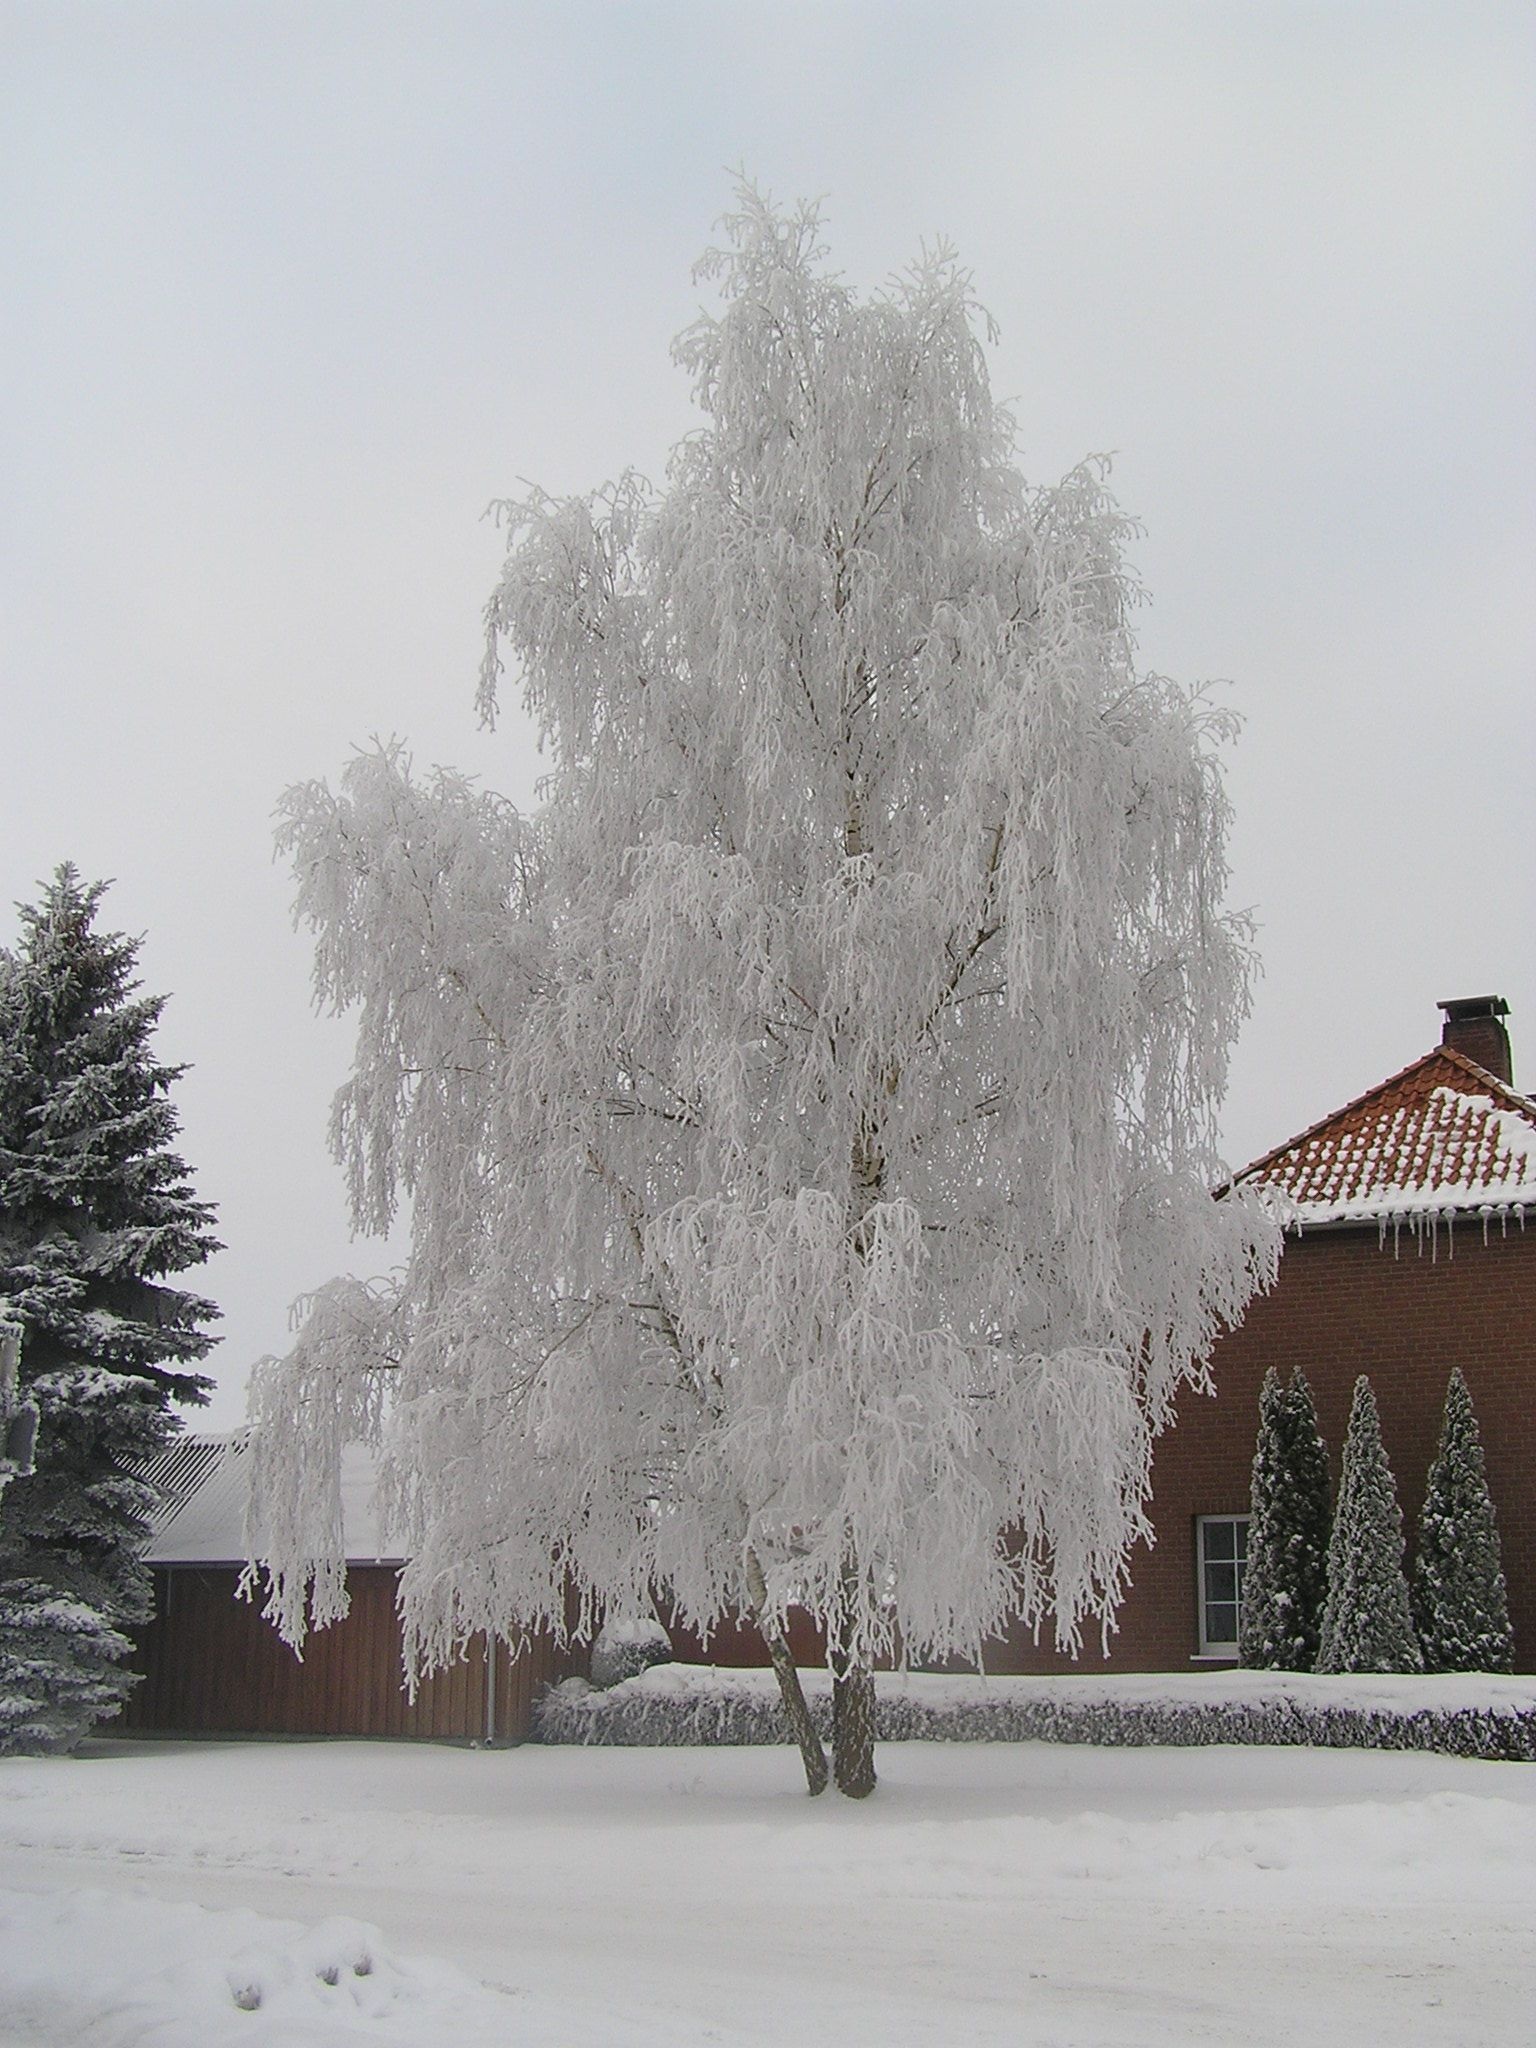
tree, branch, snow, cold, winter, plant, frost, ice, weather, season, blizzard, hoarfrost, freezing, atmospheric phenomenon, woody plant, winter storm